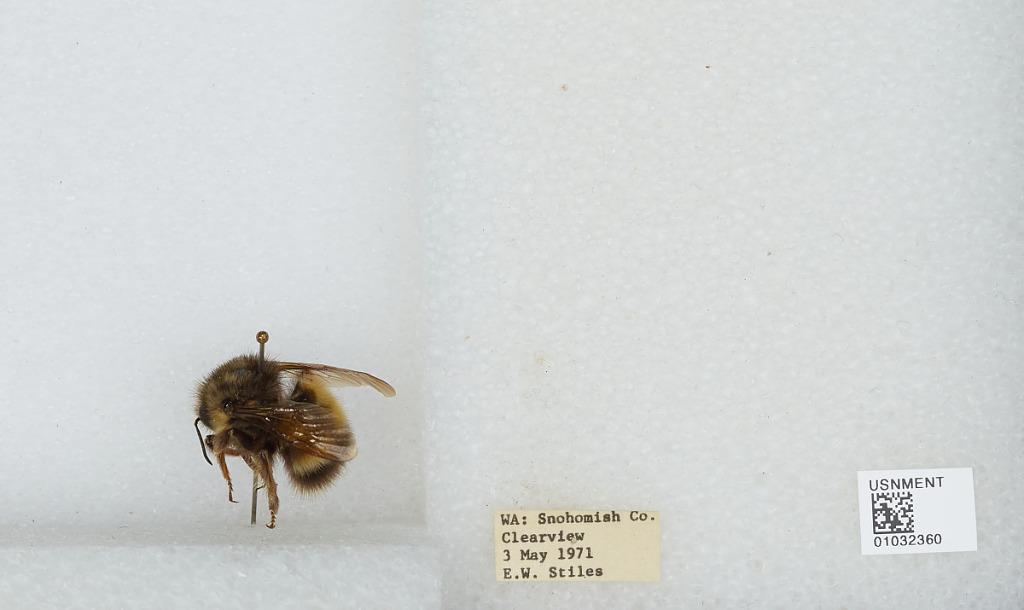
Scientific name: Bombus (Pyrobombus) sitkensis Nylander
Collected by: E. Stiles
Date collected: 1971-5-3
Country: United States
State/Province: Washington
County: Snohomish
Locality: Clearview
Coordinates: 47.8292, -122.145